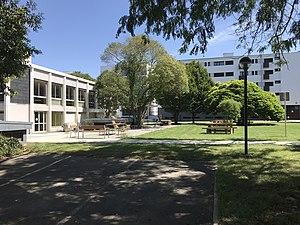
Le restaurant universitaire de Tarbes avec vue sur le parc de la cité universitaire.